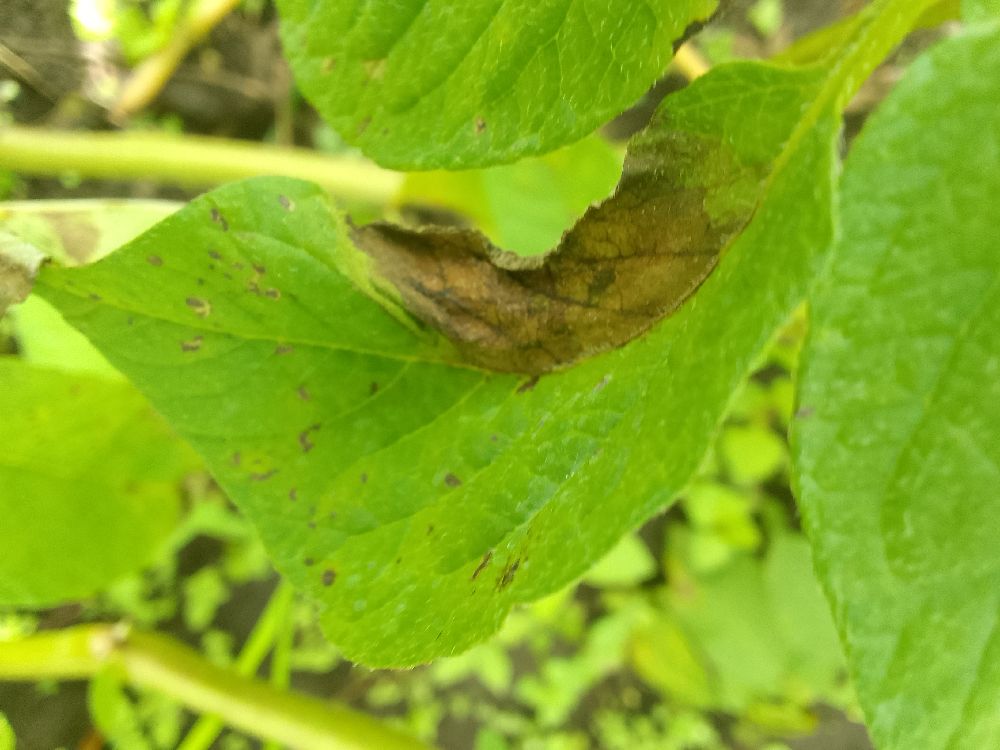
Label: Late blight